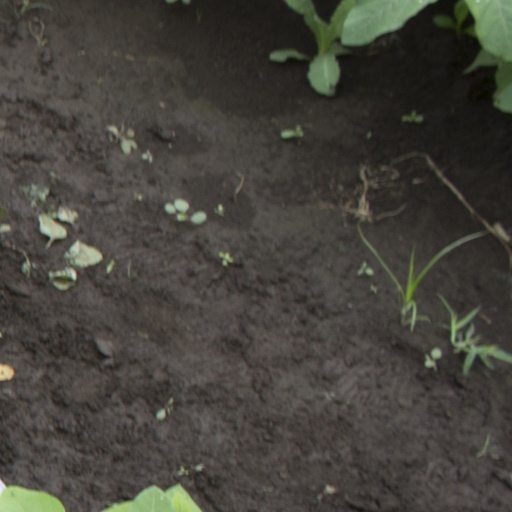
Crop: soybean